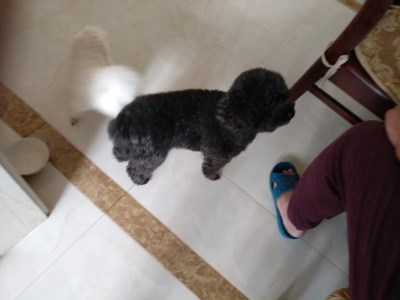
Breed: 7449-n000128-teddy